Matthias Ostrzolek

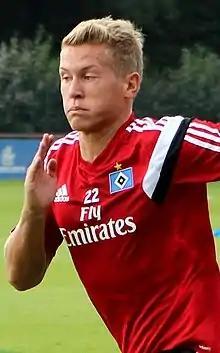
Ostrzolek in training with Hamburger SV in 2014

Matthias Ostrzolek (born 5 June 1990) is a German professional football coach and a player who plays as a left-back. He is currently the player-manager of Regionalliga Bayern club TSV Schwaben Augsburg.